Gartons Limited

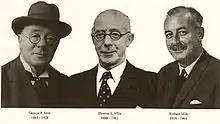

Born at Linlathen, Broughty Ferry in 1861, George Peddie Miln trained in a Dundee seed warehouse, the traditional Scottish training for a young man with ambition in the seed trade. He moved to Chester and ran one of its old established seed merchants before joining Gartons Limited as its first managing director in 1898. He was a member of Her Majesty's Board of Agriculture Seeds Advisory Council during the first World War. Both the Seeds Act 1920 and the formation of the National Institute of Agricultural Botany came about with his considerable encouragement during his three-year presidency of the Seed Trade Association of the United Kingdom. Of his eleven children, five trained in the seed trade. He was a Justice of the Peace in the City of Chester, a Fellow of the Linnean Society and a member of the Council of the Royal Agricultural Society of England. He died aged 68 following an unsuccessful operation.